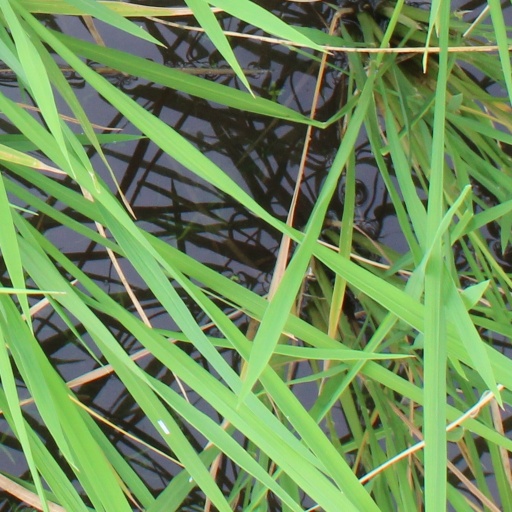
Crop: rice